Terry Butcher

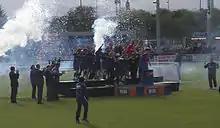
The Inverness team celebrate winning the First Division title in May 2010 at the Caledonian Stadium (Butcher is to the left of the stage)

On 27 January 2009, Butcher was appointed manager of Inverness Caledonian Thistle, signing an 18-month contract while also continuing his role as assistant manager to George Burley for the Scotland national team. Butcher was joined in Inverness by Maurice Malpas as his assistant manager. In May 2009, Inverness were relegated from the Scottish Premier League.